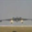
Label: airplane